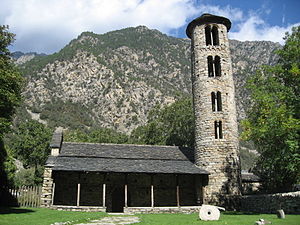
Andorra la Vella
Santa Coloma-kirken stammer fra det 9. århundrede
Andorra la Vella er hovedstaden i Andorra. Byen har 22.886 indbyggere og er beliggende i den sydvestlige del af landet, i det østlige af Pyrenæerne mellem Frankrig og Spanien. Den er Europas højestbeliggende hovedstad i en højde af 1.023 m.